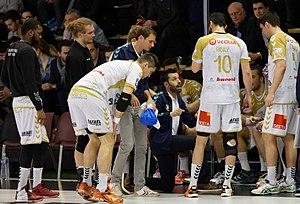
Ivry - Saint-Raphaël lors de la 19e journée du championnat de France de handball masculin le 23 mars 2016 au gymnase Auguste Delaune à Ivry sur Seine.
Le Saint-Raphaël Var handball, ou SRVHB, est un club français de handball situé à Saint-Raphaël dans le Var et fondé en 1963. L'équipe première évolue en Division 1 depuis la saison 2007-2008 et est entraînée depuis 2019 par Rareș Fortuneanu assisté de Wissem Hmam, tous deux anciens joueurs du SRVHB.
Joël da Silva, né le 21 décembre 1971 à Cordes-sur-Ciel, est un entraîneur de handball français, qui dirige actuellement le club de Tremblay-en-France.